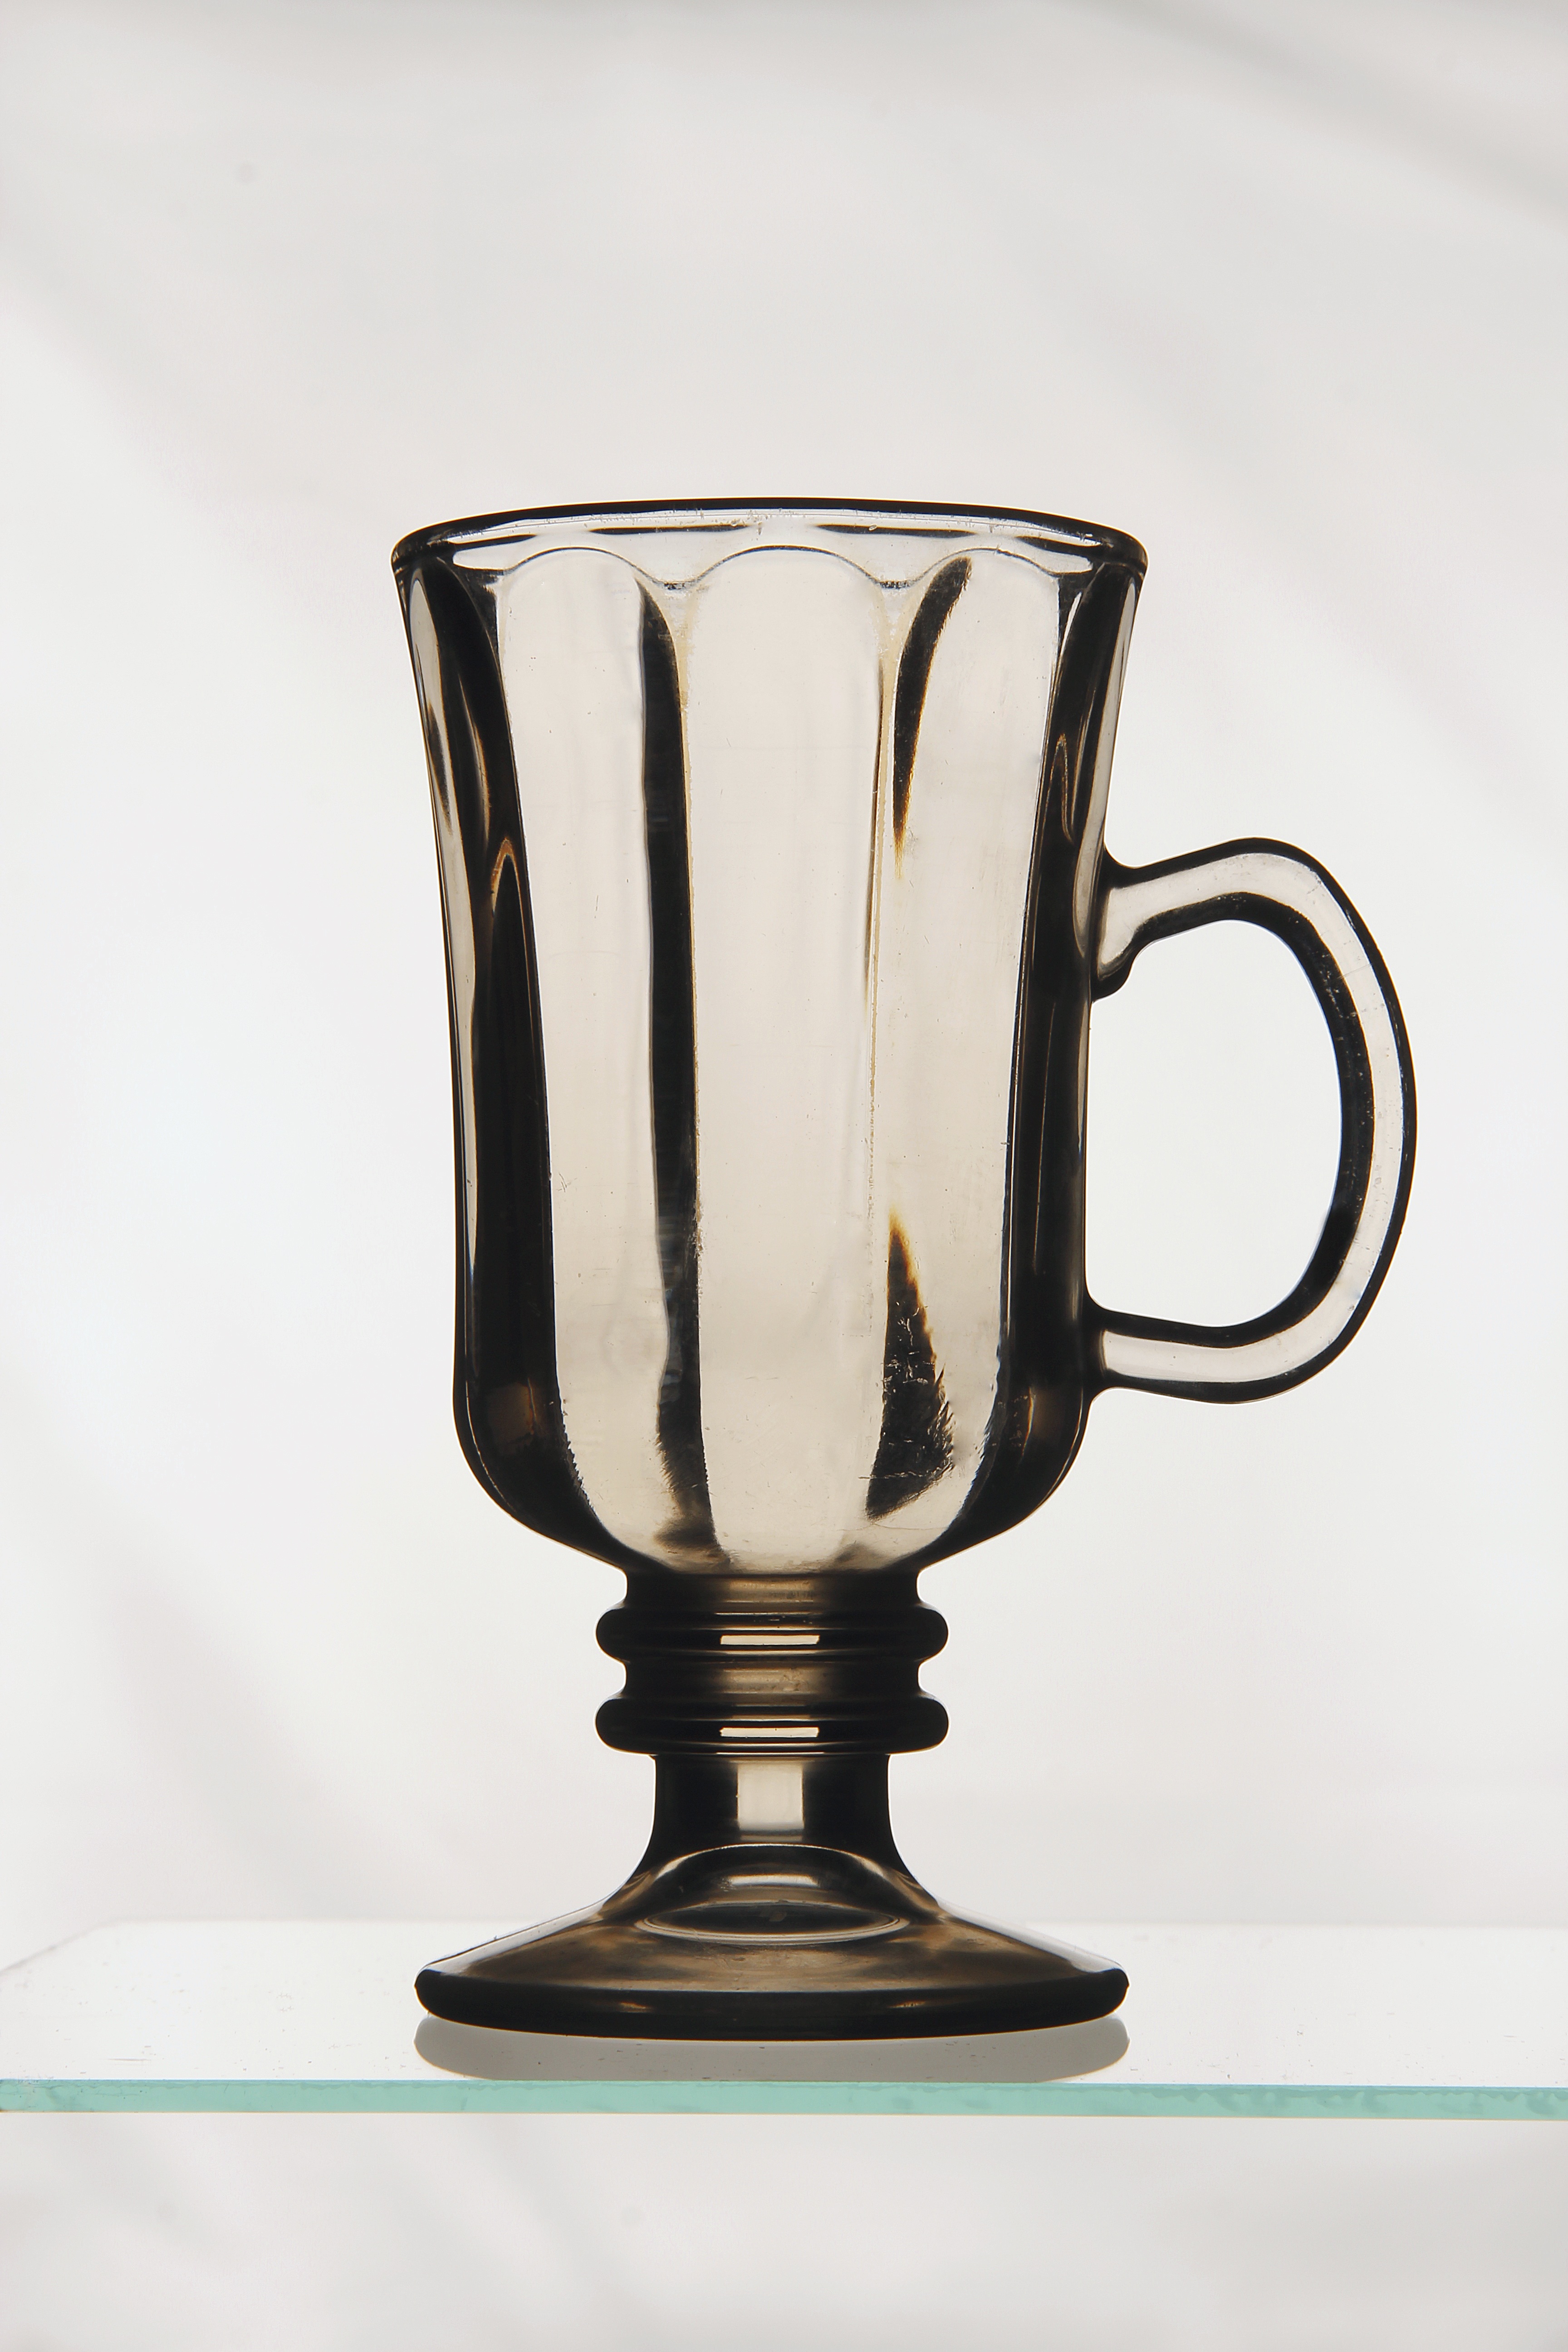
glass, cup, vase, saucer, ceramic, studio, lighting, coffee cup, material, porcelain, trophy, light background, drinkware, serveware